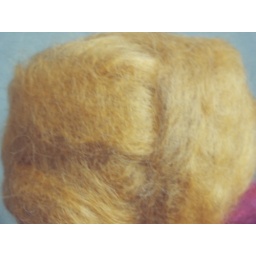
orange over gray lincoln. not as gold as it looks in real life